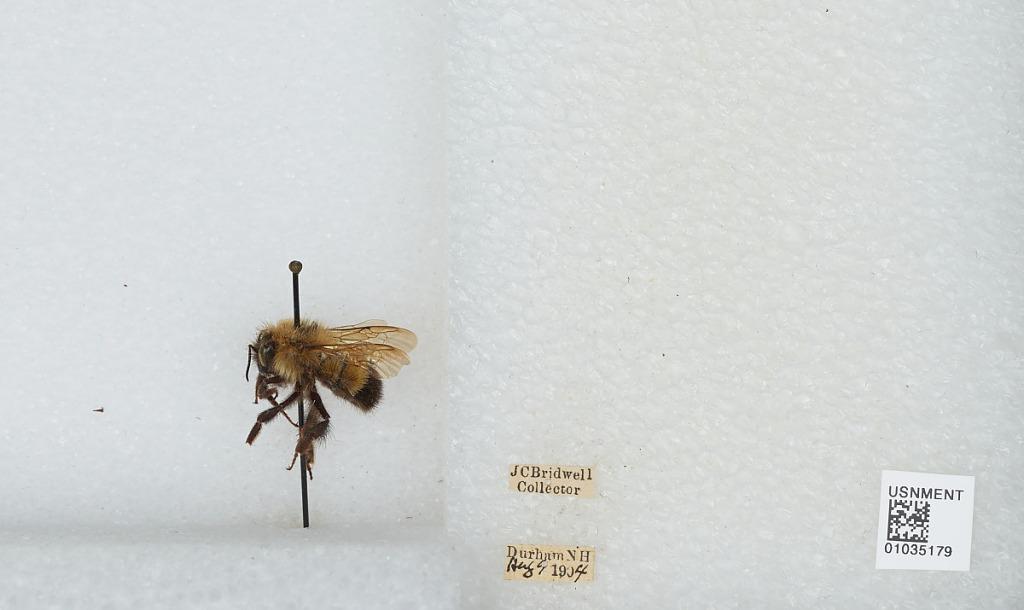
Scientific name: Bombus (Pyrobombus) vagans vagans Smith
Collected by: J. Bridwell
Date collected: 1904-8-9
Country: United States
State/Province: New Hampshire
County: Strafford
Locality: Durham
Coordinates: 43.1339, -70.9264